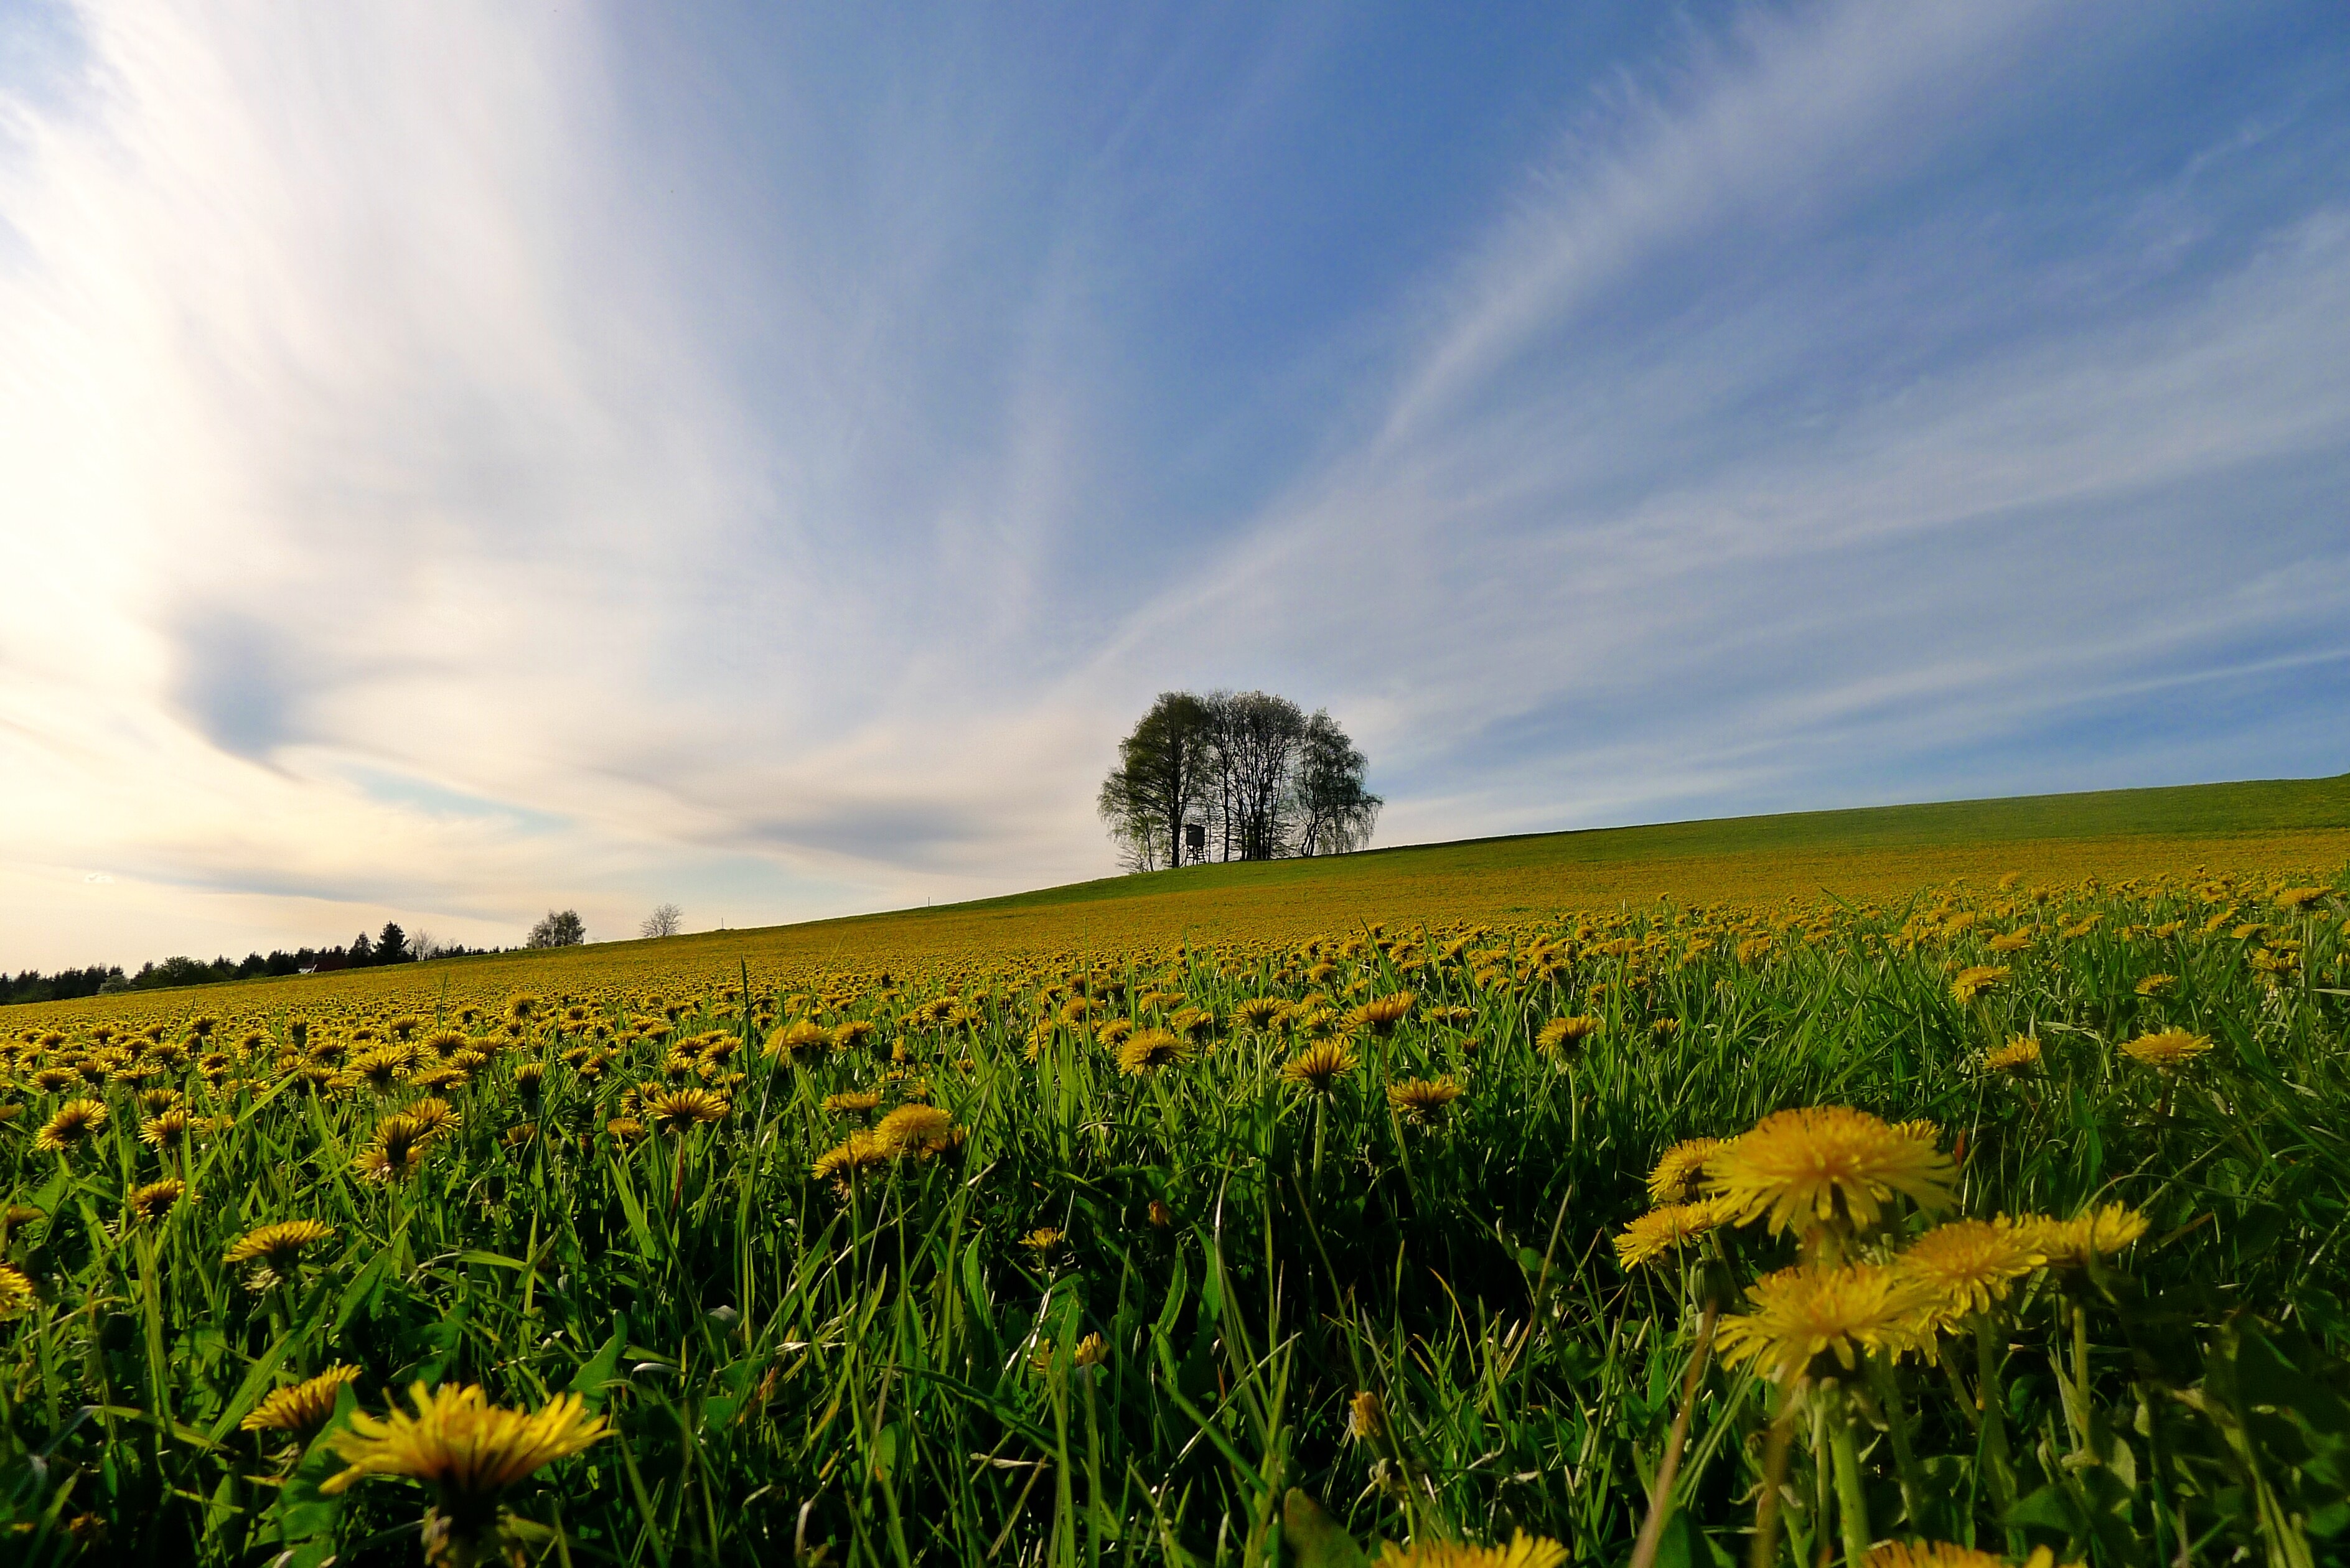
landscape, nature, grass, horizon, blossom, cloud, plant, sky, field, meadow, prairie, sunlight, morning, hill, flower, bloom, food, spring, produce, crop, pasture, yellow, agriculture, savanna, plain, rapeseed, wildflower, flowers, grassland, springtime, habitat, canola, ecosystem, brassica, steppe, rural area, flowering meadow, flowering plant, natural environment, grass family, land plant, mustard plant